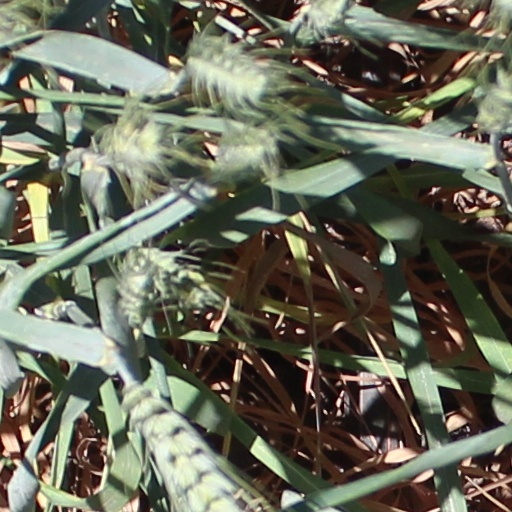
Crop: wheat